Distin family

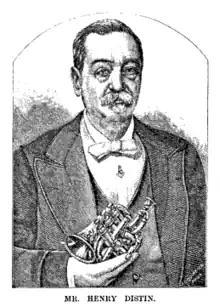
Henry Distin

Adolph Sax introduced his saxhorns in 1844, and that year the Distin family encountered him in Paris, and adopted the new range of brass instruments. This was a fundamental change to valved brass, from keyed and slide mechanisms. The Distins influenced the further evolution of brass instruments.